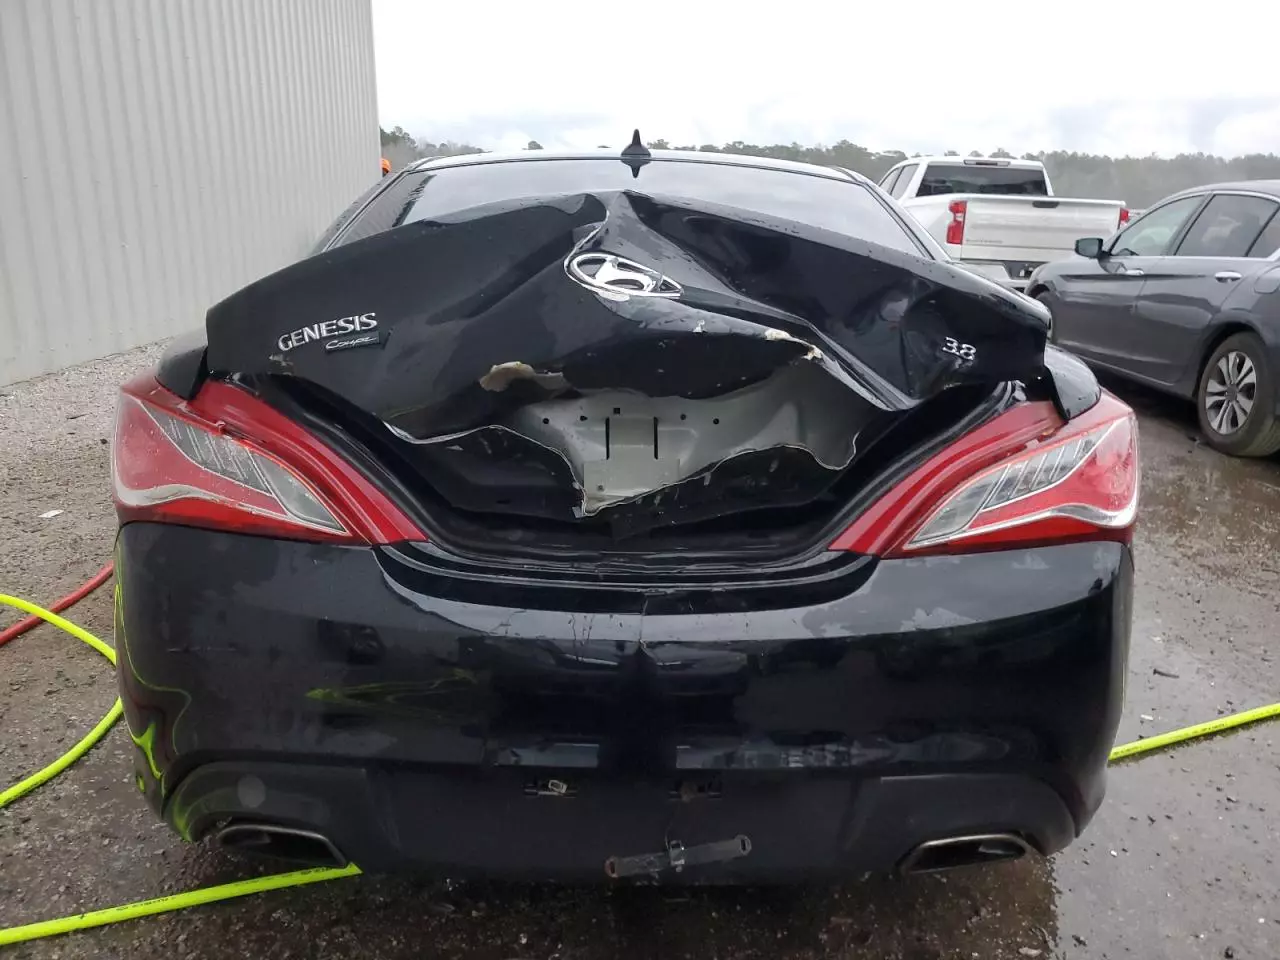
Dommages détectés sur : malle, pare-choc arrière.
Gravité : majeur